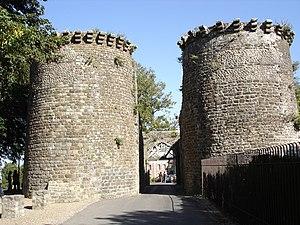
Porte Guillaume, (Classé, 1907) This building is indexed in the Base Mérimée, a database of architectural heritage maintained by the French Ministry of Culture,
Cet article recense les monuments historiques de la Somme, en France.
La Somme est un département français situé dans la région Hauts-de-France. Son nom provient de la Somme, le principal fleuve à traverser son territoire. Formant auparavant, avec l'Aisne et l'Oise, l'ancienne région Picardie, il constitue donc, depuis 2016, avec quatre autres départements, la région Hauts-de-France.
Cet article recense les monuments historiques français classés en 1907.